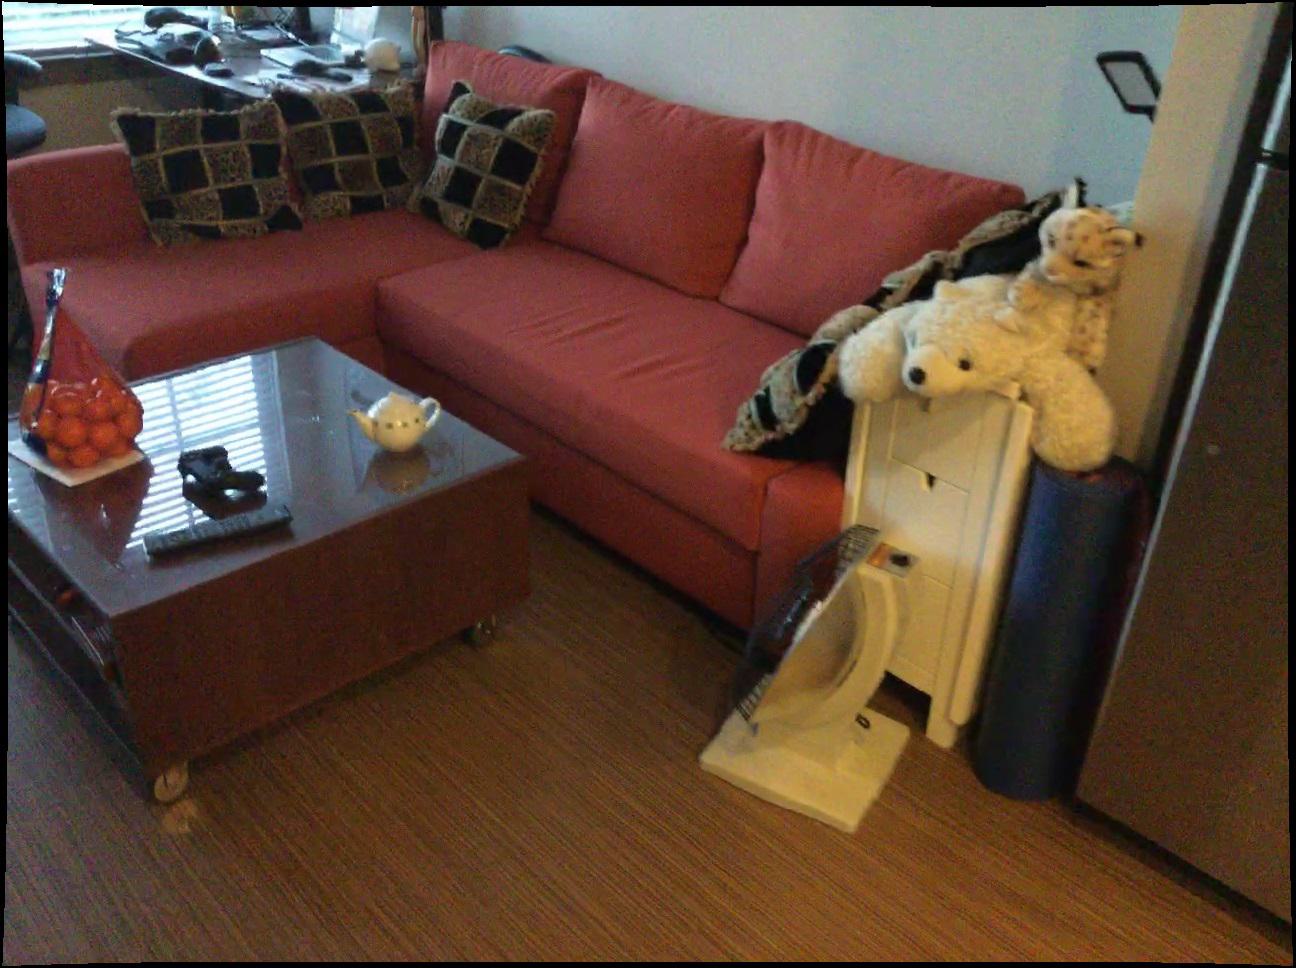
Question: Can the monitor fit right of the laptop from the world's perspective? Final answer should be yes or no.
Answer: No